Viktoria Kinzburska

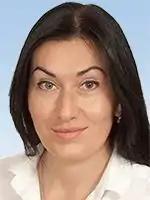
Official portrait, 2019

Viktoria Oleksandrivna Kinzburska (born 23 October 1980) is a Ukrainian politician currently serving as a People's Deputy of Ukraine from Ukraine's 171st electoral district since 29 August 2019. She is a member of Servant of the People.